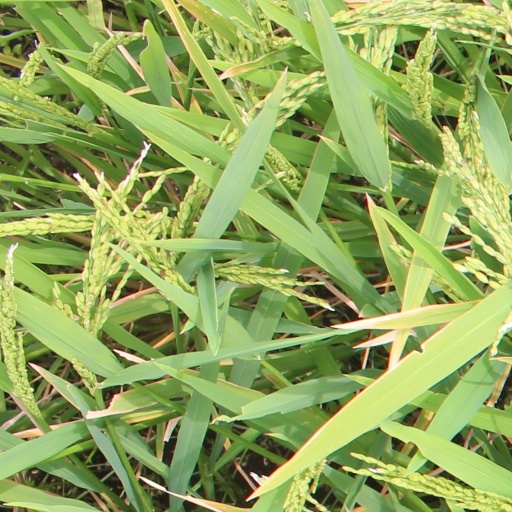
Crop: rice